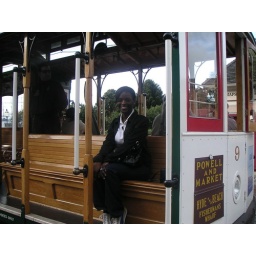
street car in san fran